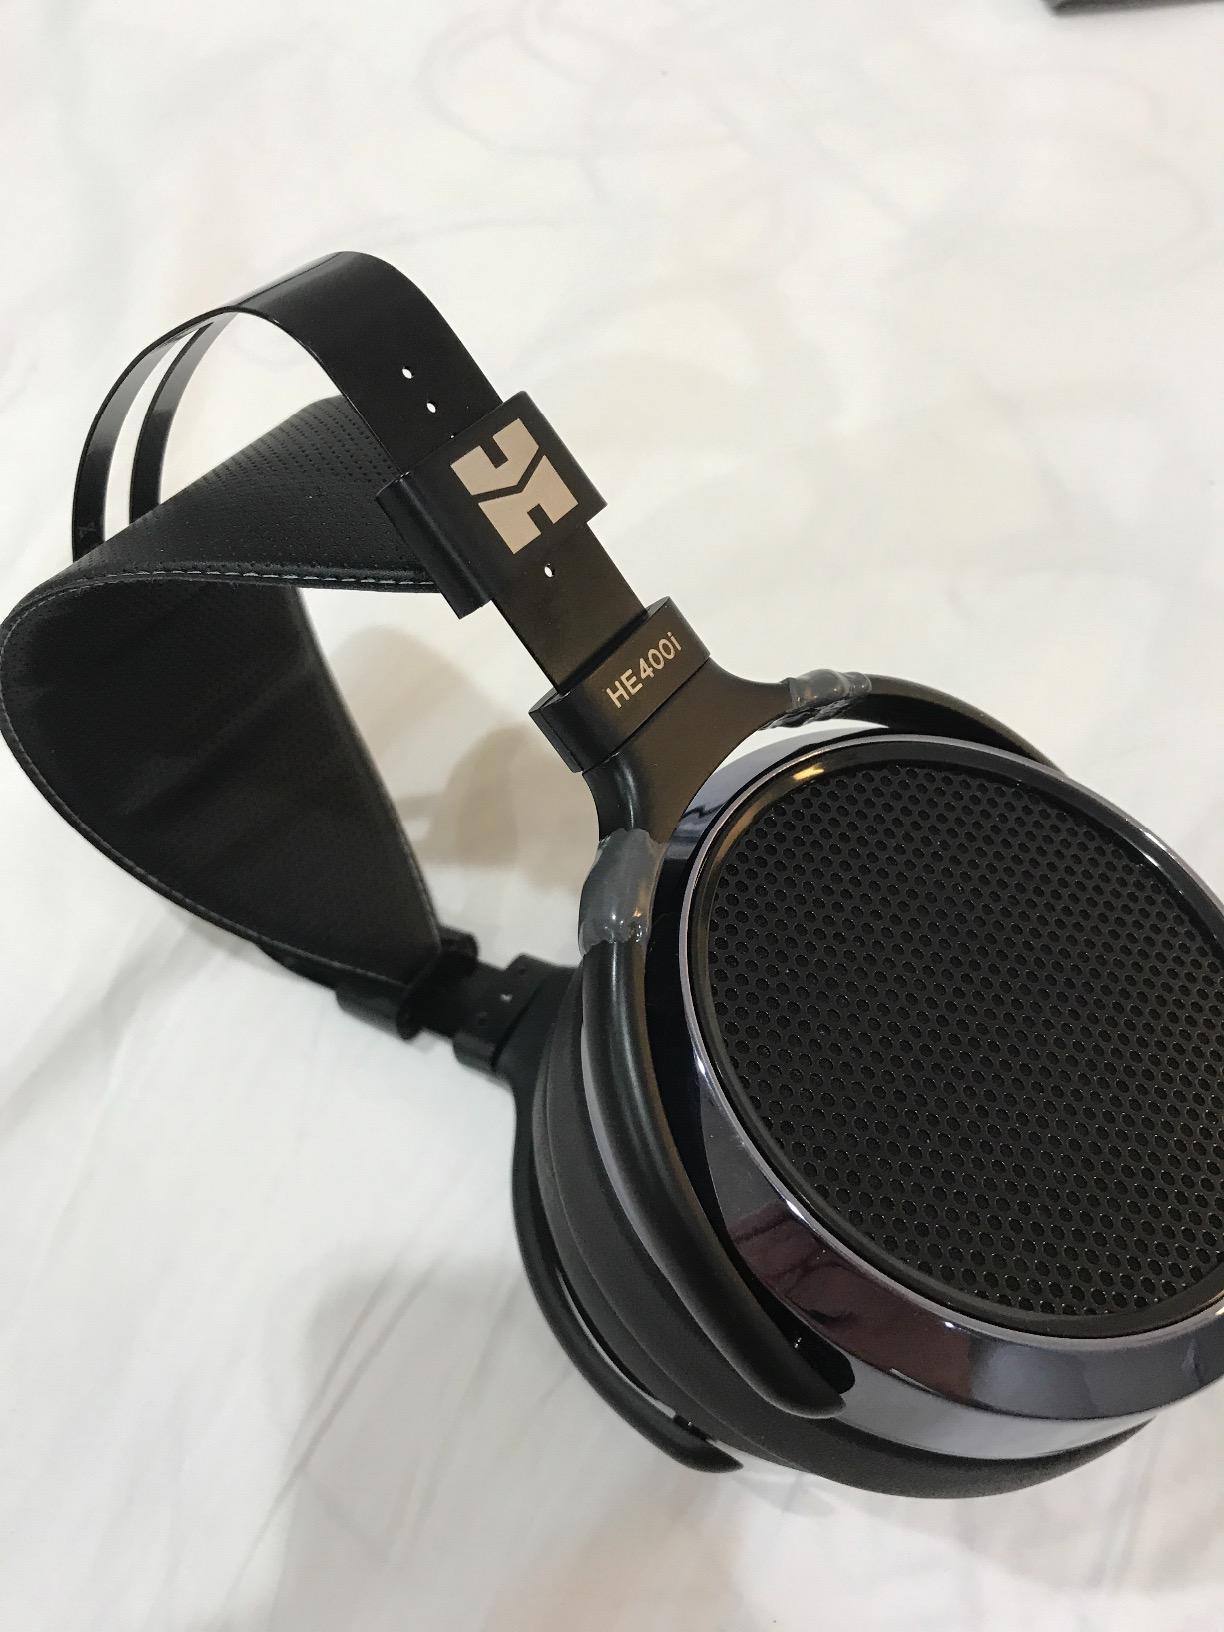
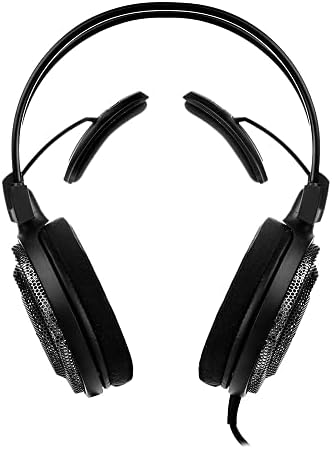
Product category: headphones
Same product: no